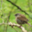
Label: bird